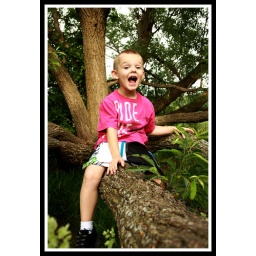
monkey in a tree